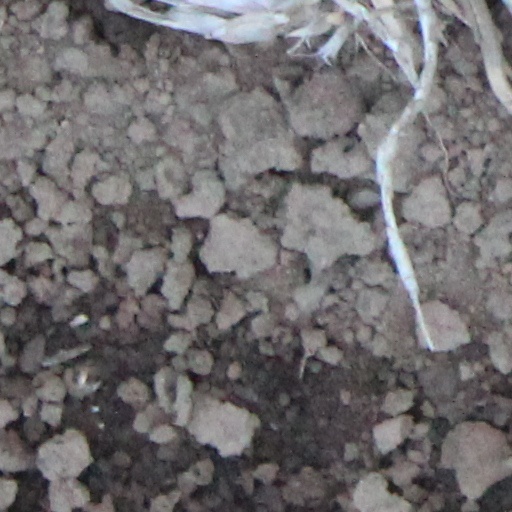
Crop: wheat